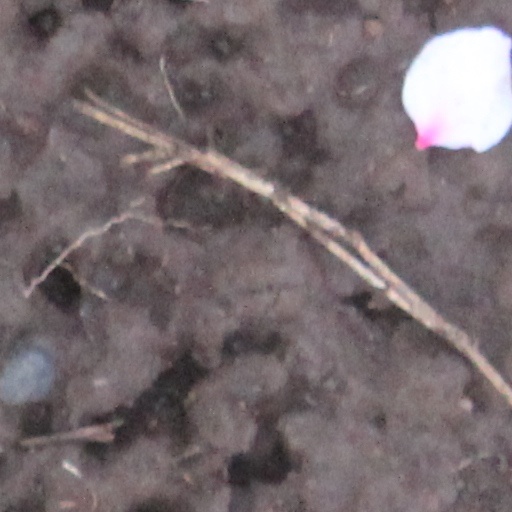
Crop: wheat